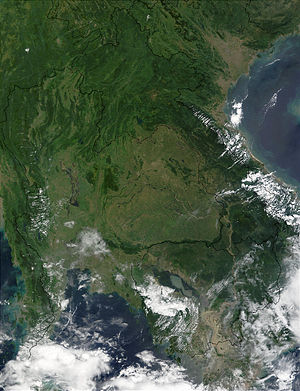
Thailand / Geografi / Provinser
Regntidens oversvømmelser i Thailand og Cambodja.
Thailand, officielt Kongeriget Thailand, tidligere kaldet Siam, er et kongerige i Sydøstasien. Det grænser til Myanmar, Laos, Cambodja og strækker sig også ned ad Malaccahalvøen til Malaysia. Medlem af ASEAN.